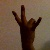
The image shows a hand gesture representing the number 7 in Indian Sign Language.